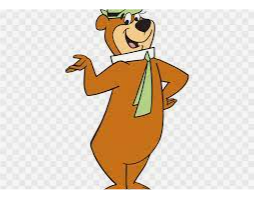
Portrait style: Cartoon Portrait